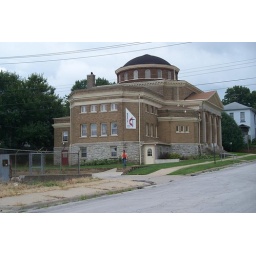
The man in the red shirt was one of the many vagrant type people on the streets of Keokuk.